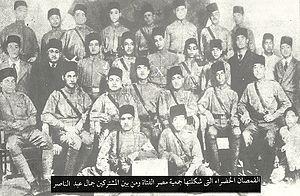
Jeune Égypte était un petit parti politique égyptien, regroupant 225 membres.